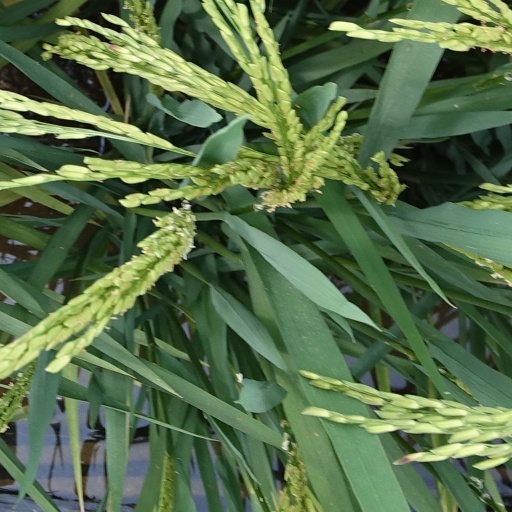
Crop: rice